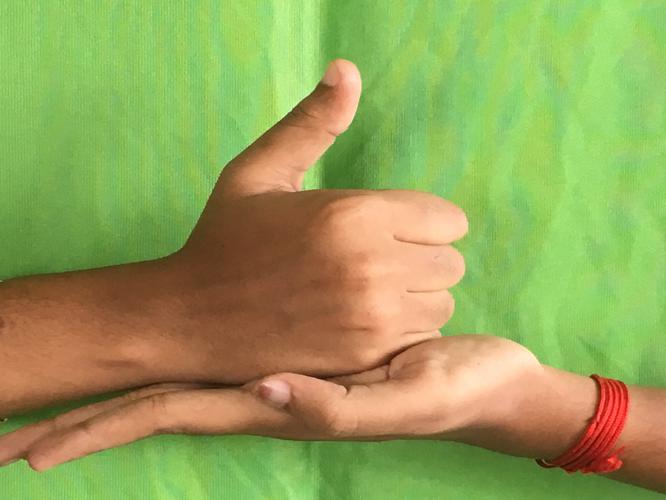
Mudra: Shivalinga
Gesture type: double_hand